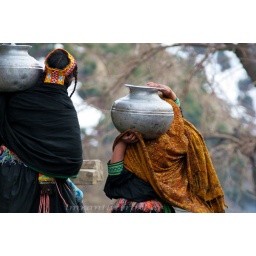
Kalash women carrying the clean water from a long distance. Life is difficult in the mountains of Pakistan.